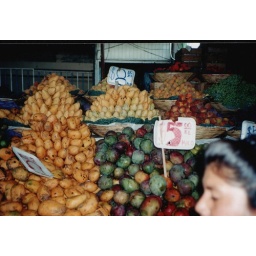
fruit stand at market in Oaxaca